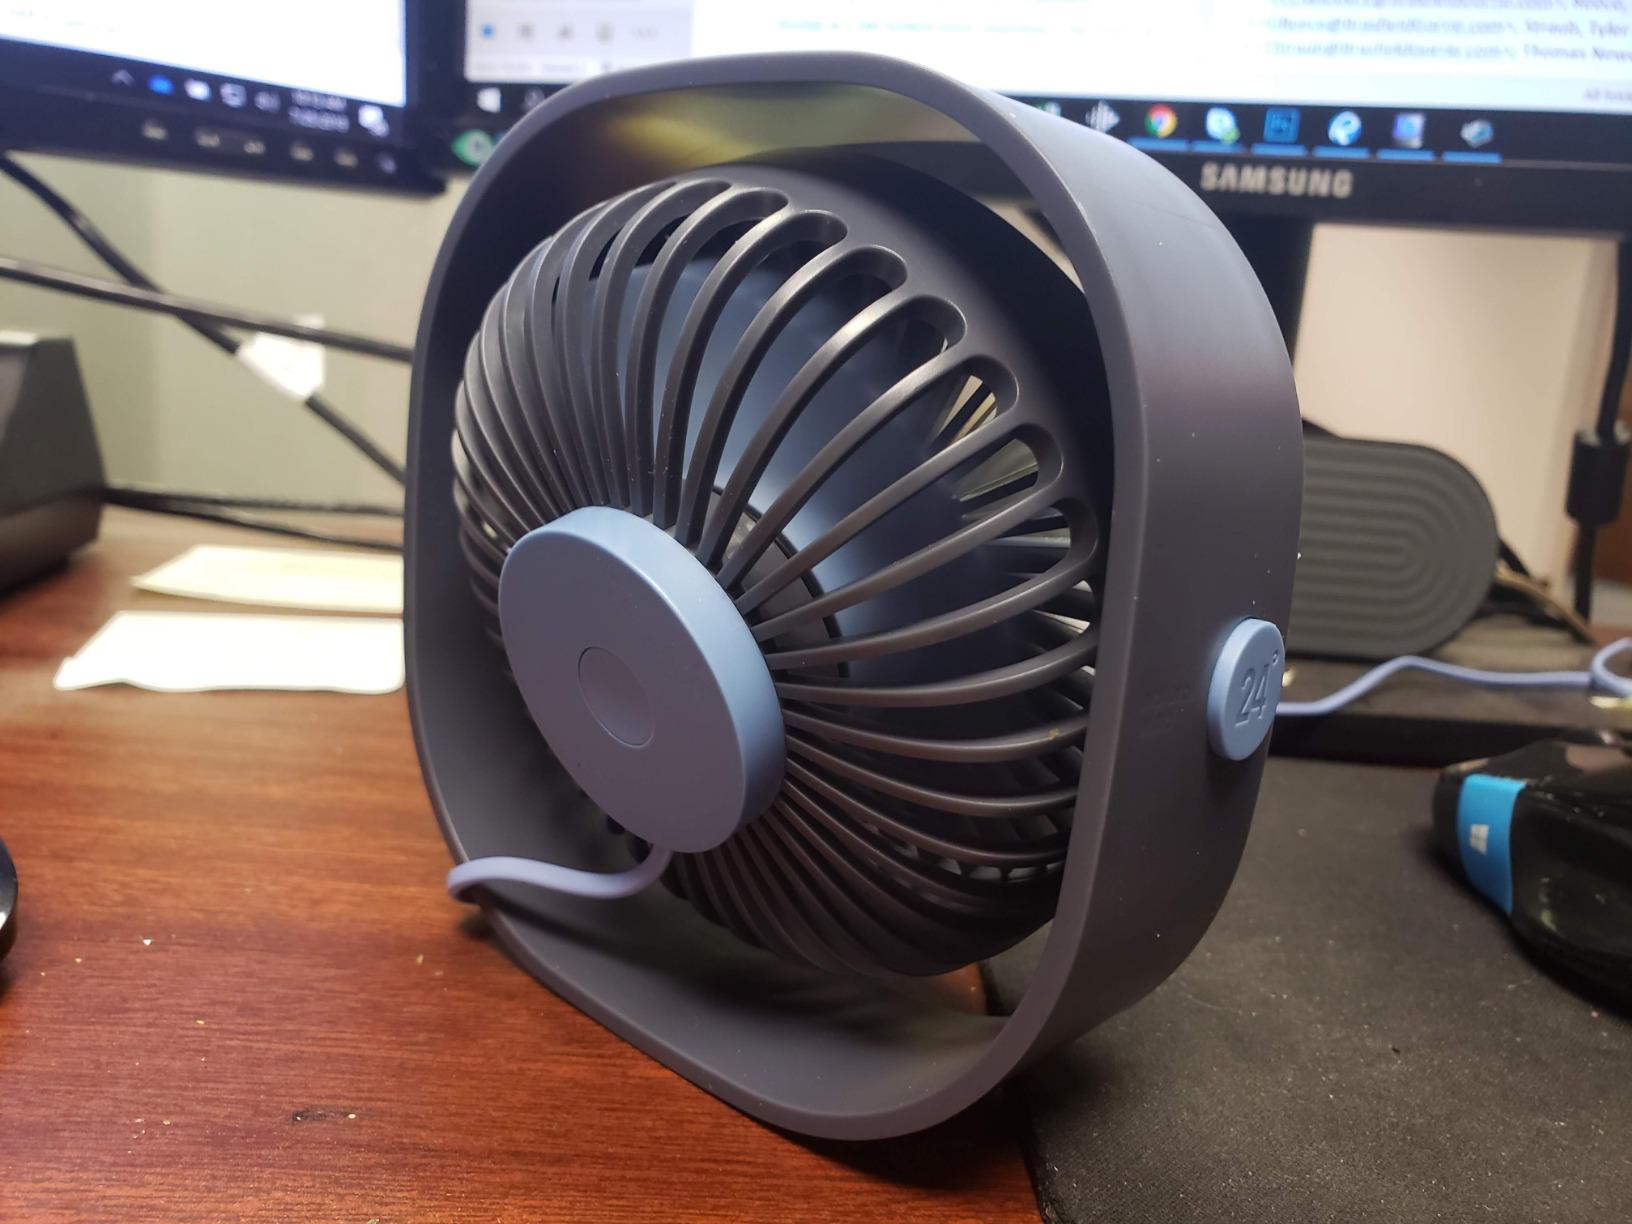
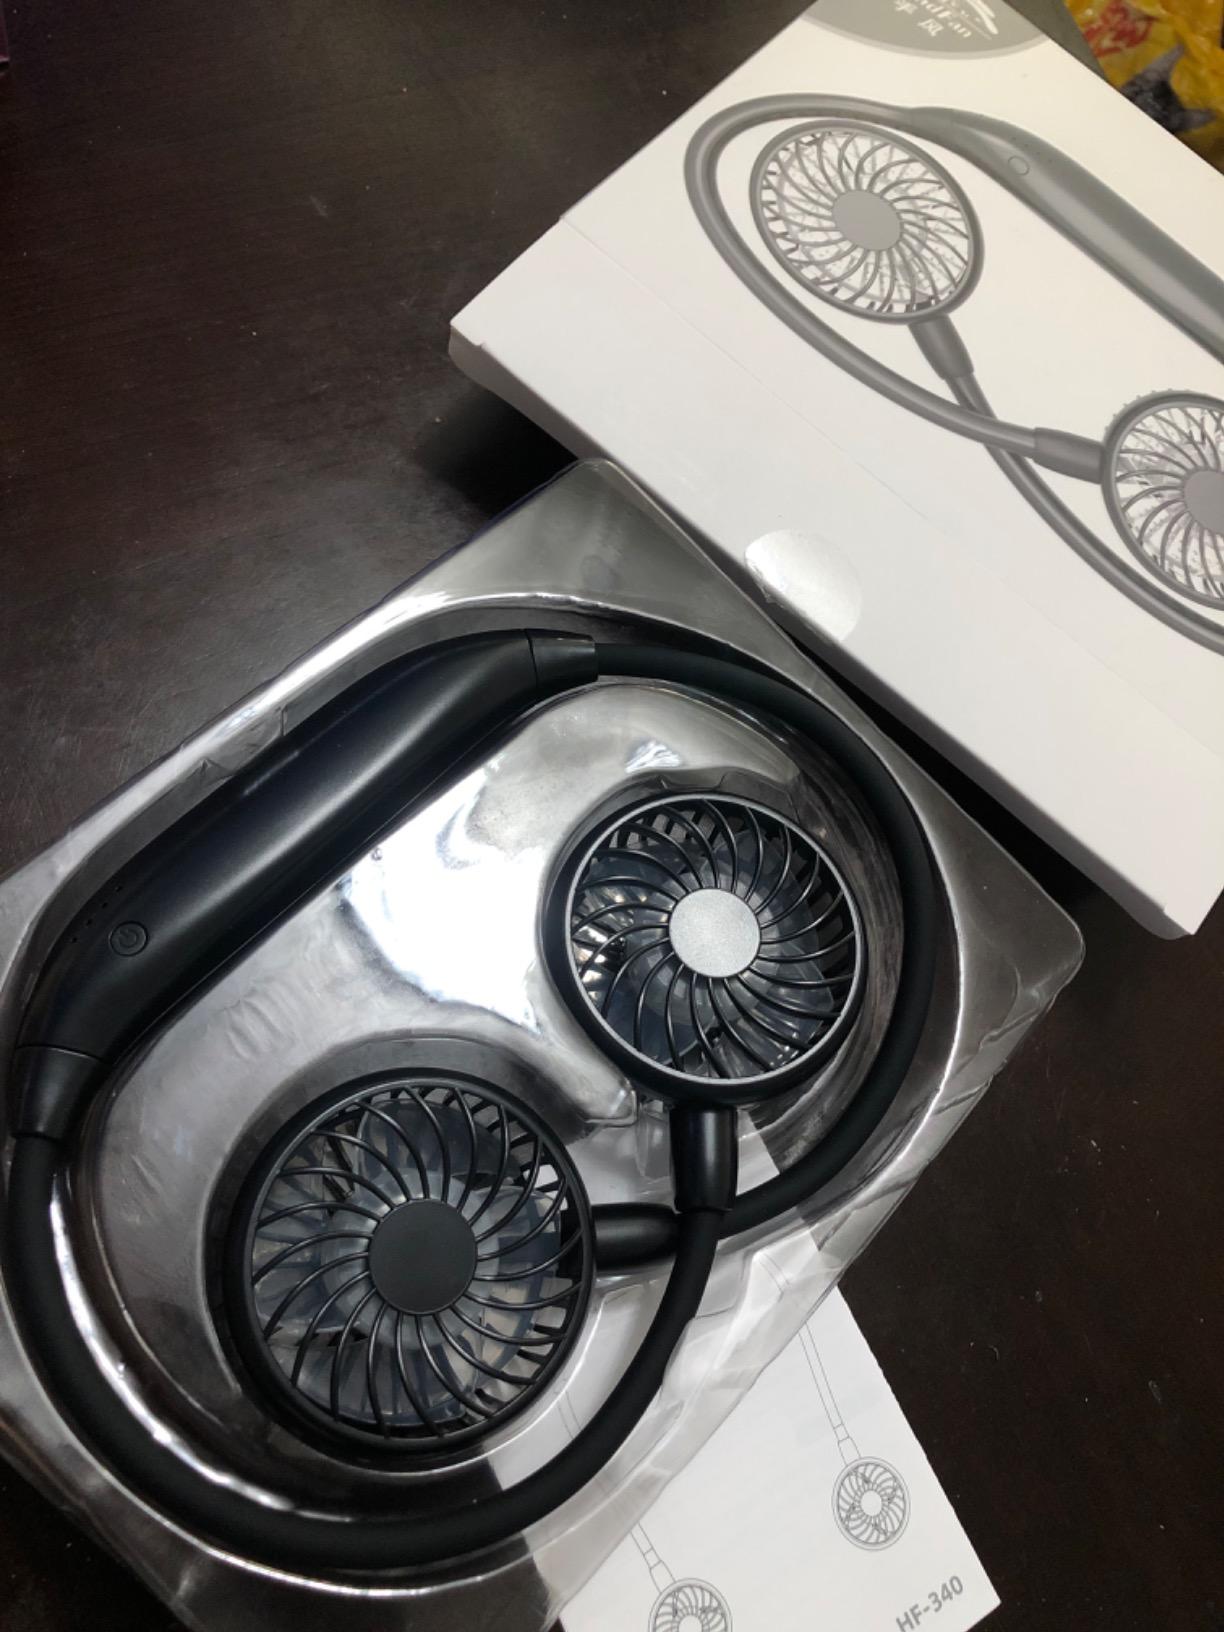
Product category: fan
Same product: no